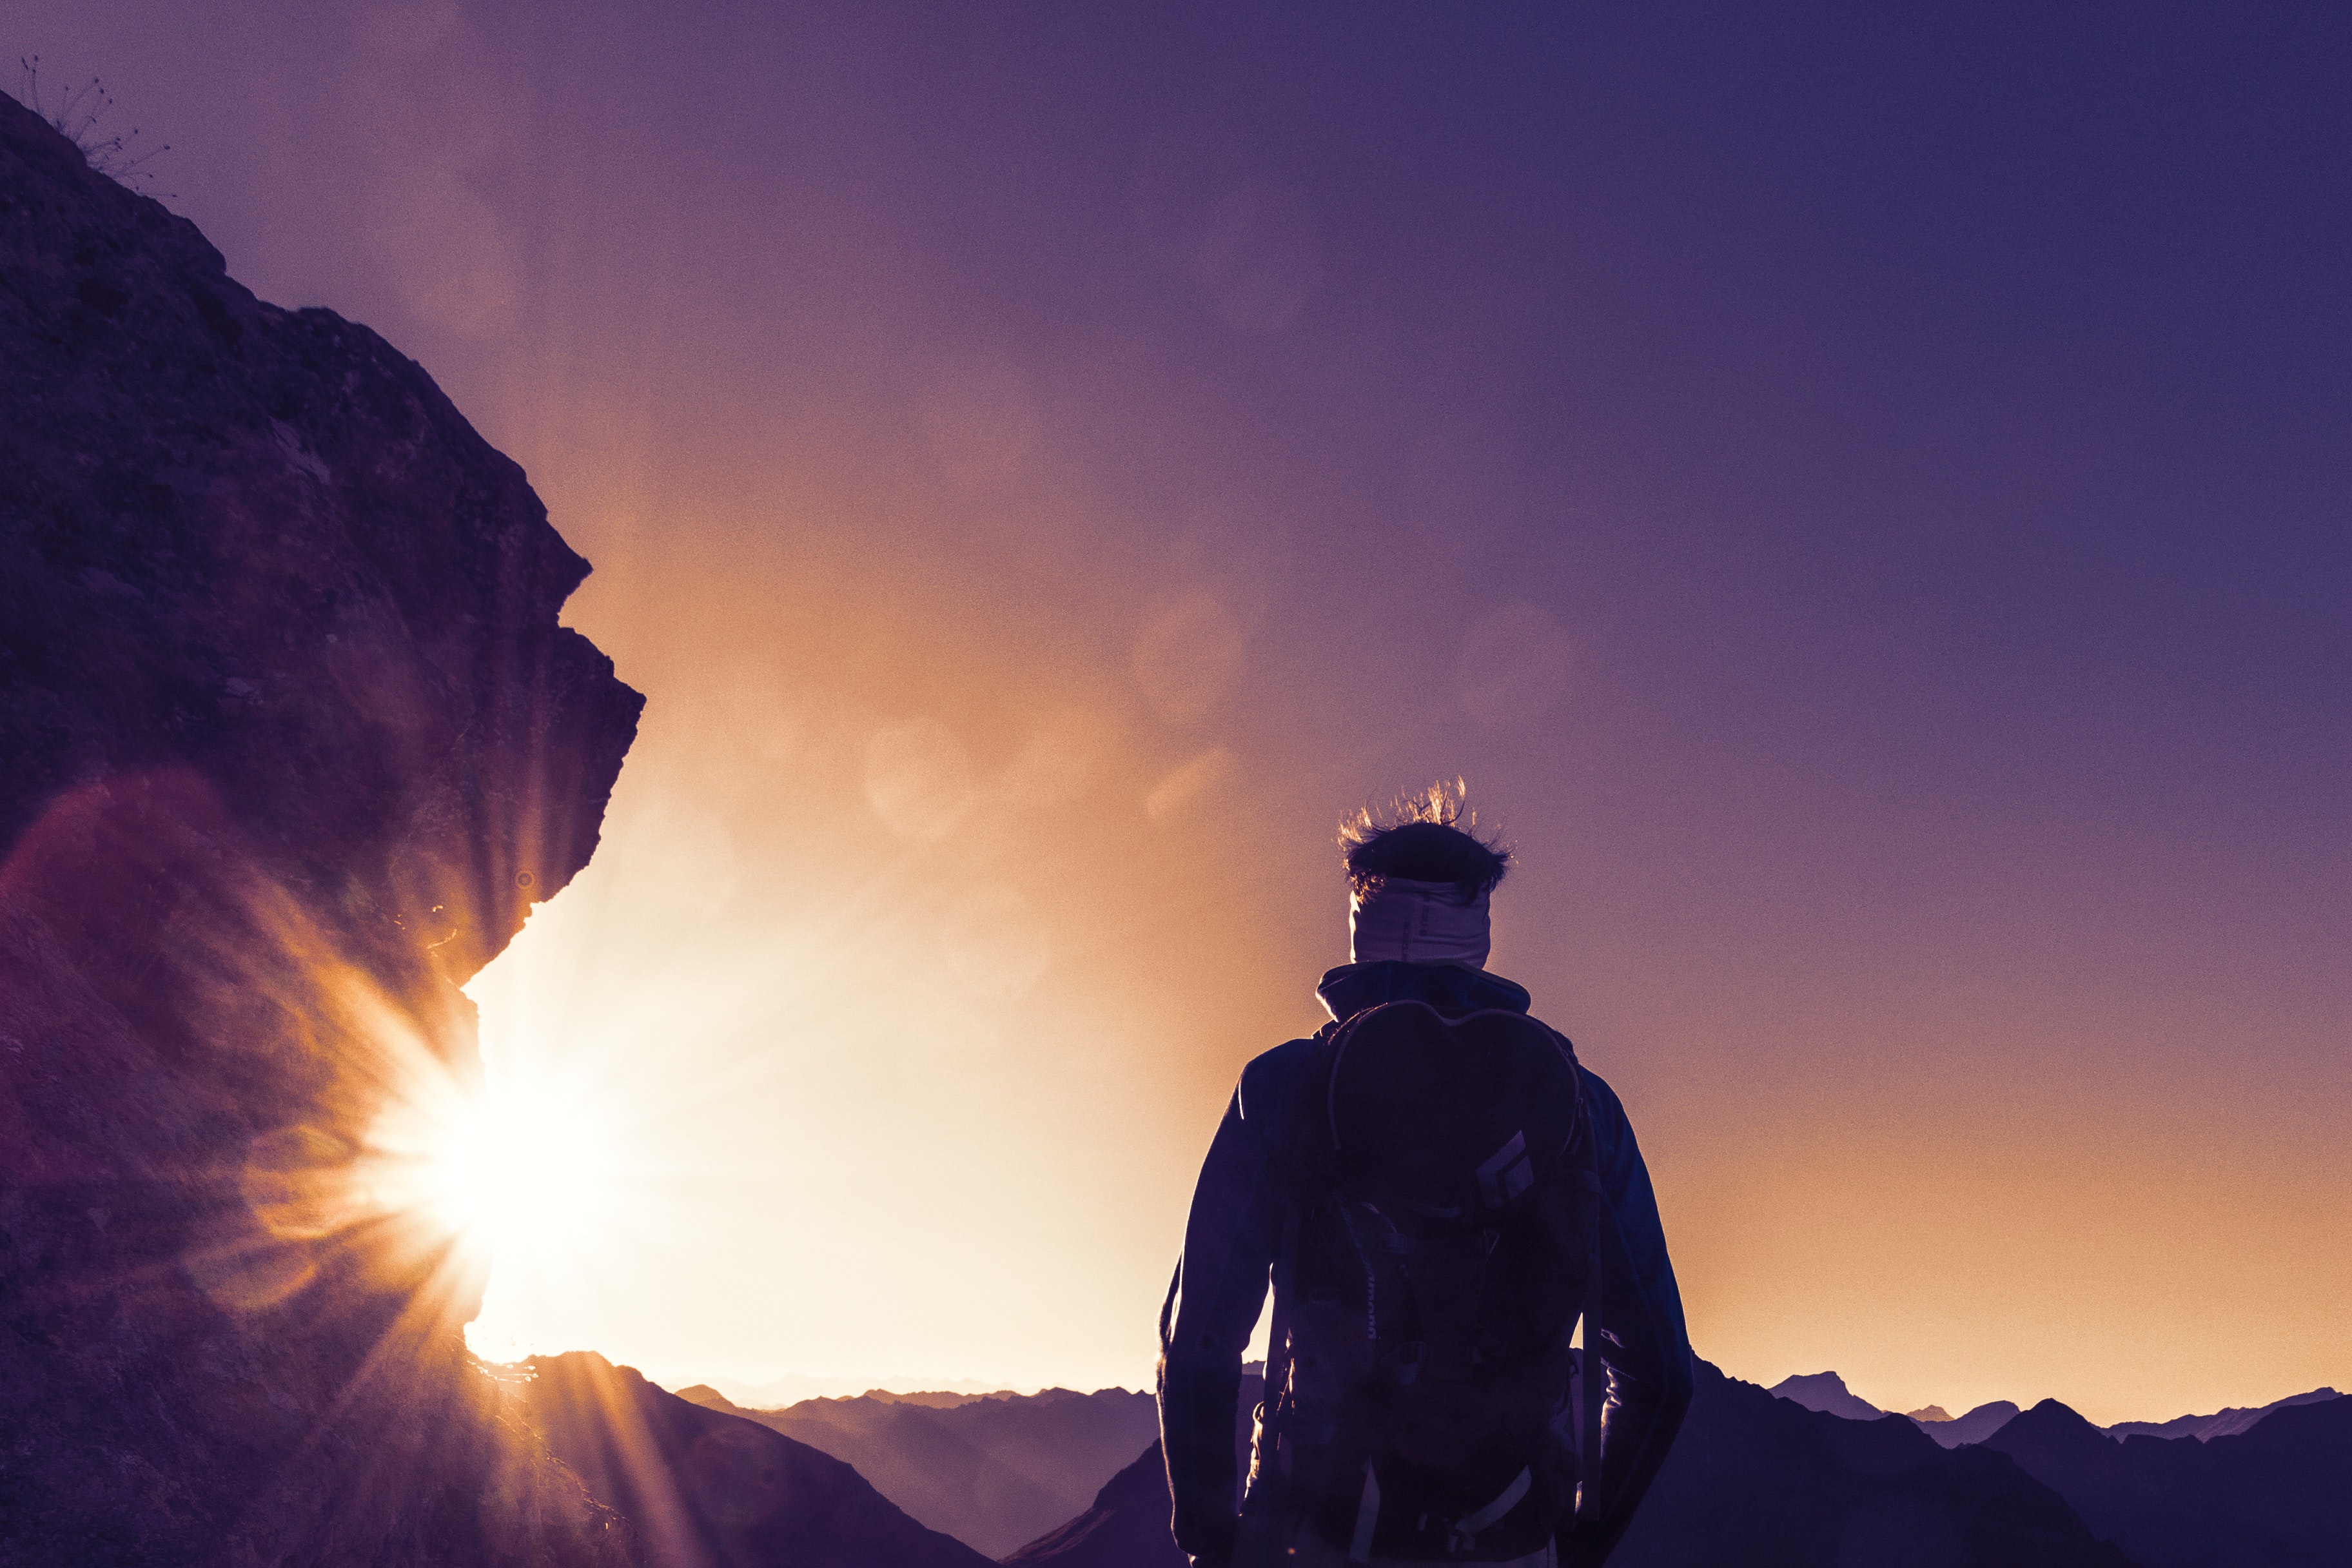
sky, cloud, light, mountain, mountaineering, adventure, sunset, sunrise, atmosphere, sunlight, photography, summit, landscape, mountaineer, horizon, rock, mountain range, evening, backlighting, silhouette, night, meteorological phenomenon, tourism, dawn